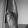
ASL letter: K